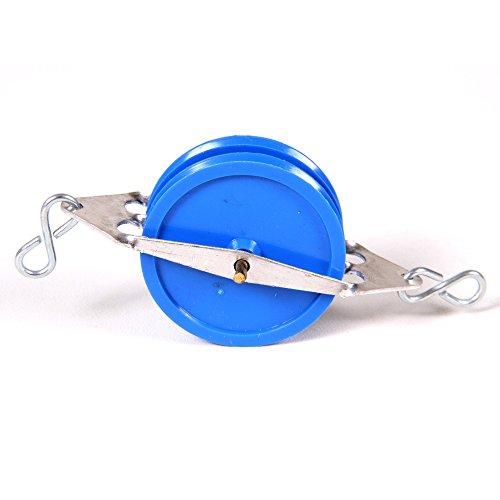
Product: hand2mind Double Pulley, Set of 5
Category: Industrial & Scientific | Power Transmission Products | Pulleys & Sheaves
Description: Set of 5 double pulleys.
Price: $11.49
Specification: Product Dimensions:         5.7 x 5.3 x 1.6 inches ; 8 ounces    |Shipping Weight: 8 ounces (View shipping rates and policies)|Domestic Shipping: Item can be shipped within U.S.|International Shipping: This item can be shipped to select countries outside of the U.S.  Learn More|ASIN: B008AK65O2|Item model number: 16160|    #2674    in Science Kits & Toys    |    #256    in Mechanical Pulleys    |    #3449    in Science Education Supplies